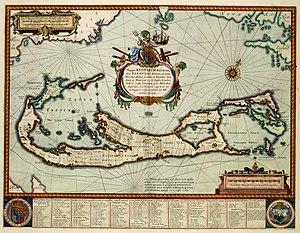
Les Bermudes constituent un archipel d'Amérique du Nord membre associé de la communauté caribéenne et un territoire britannique d'outre-mer. Les habitants sont appelés Bermudiens. L'économie de l'archipel repose en grande partie sur les finances à cause de son statut de paradis fiscal.